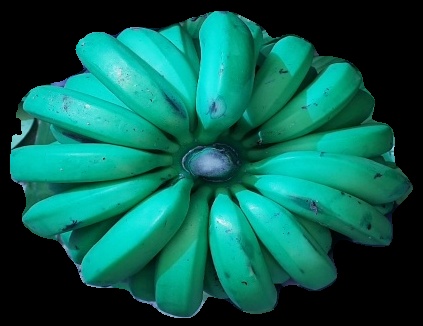
Variety: pachbale
Grade: grade2